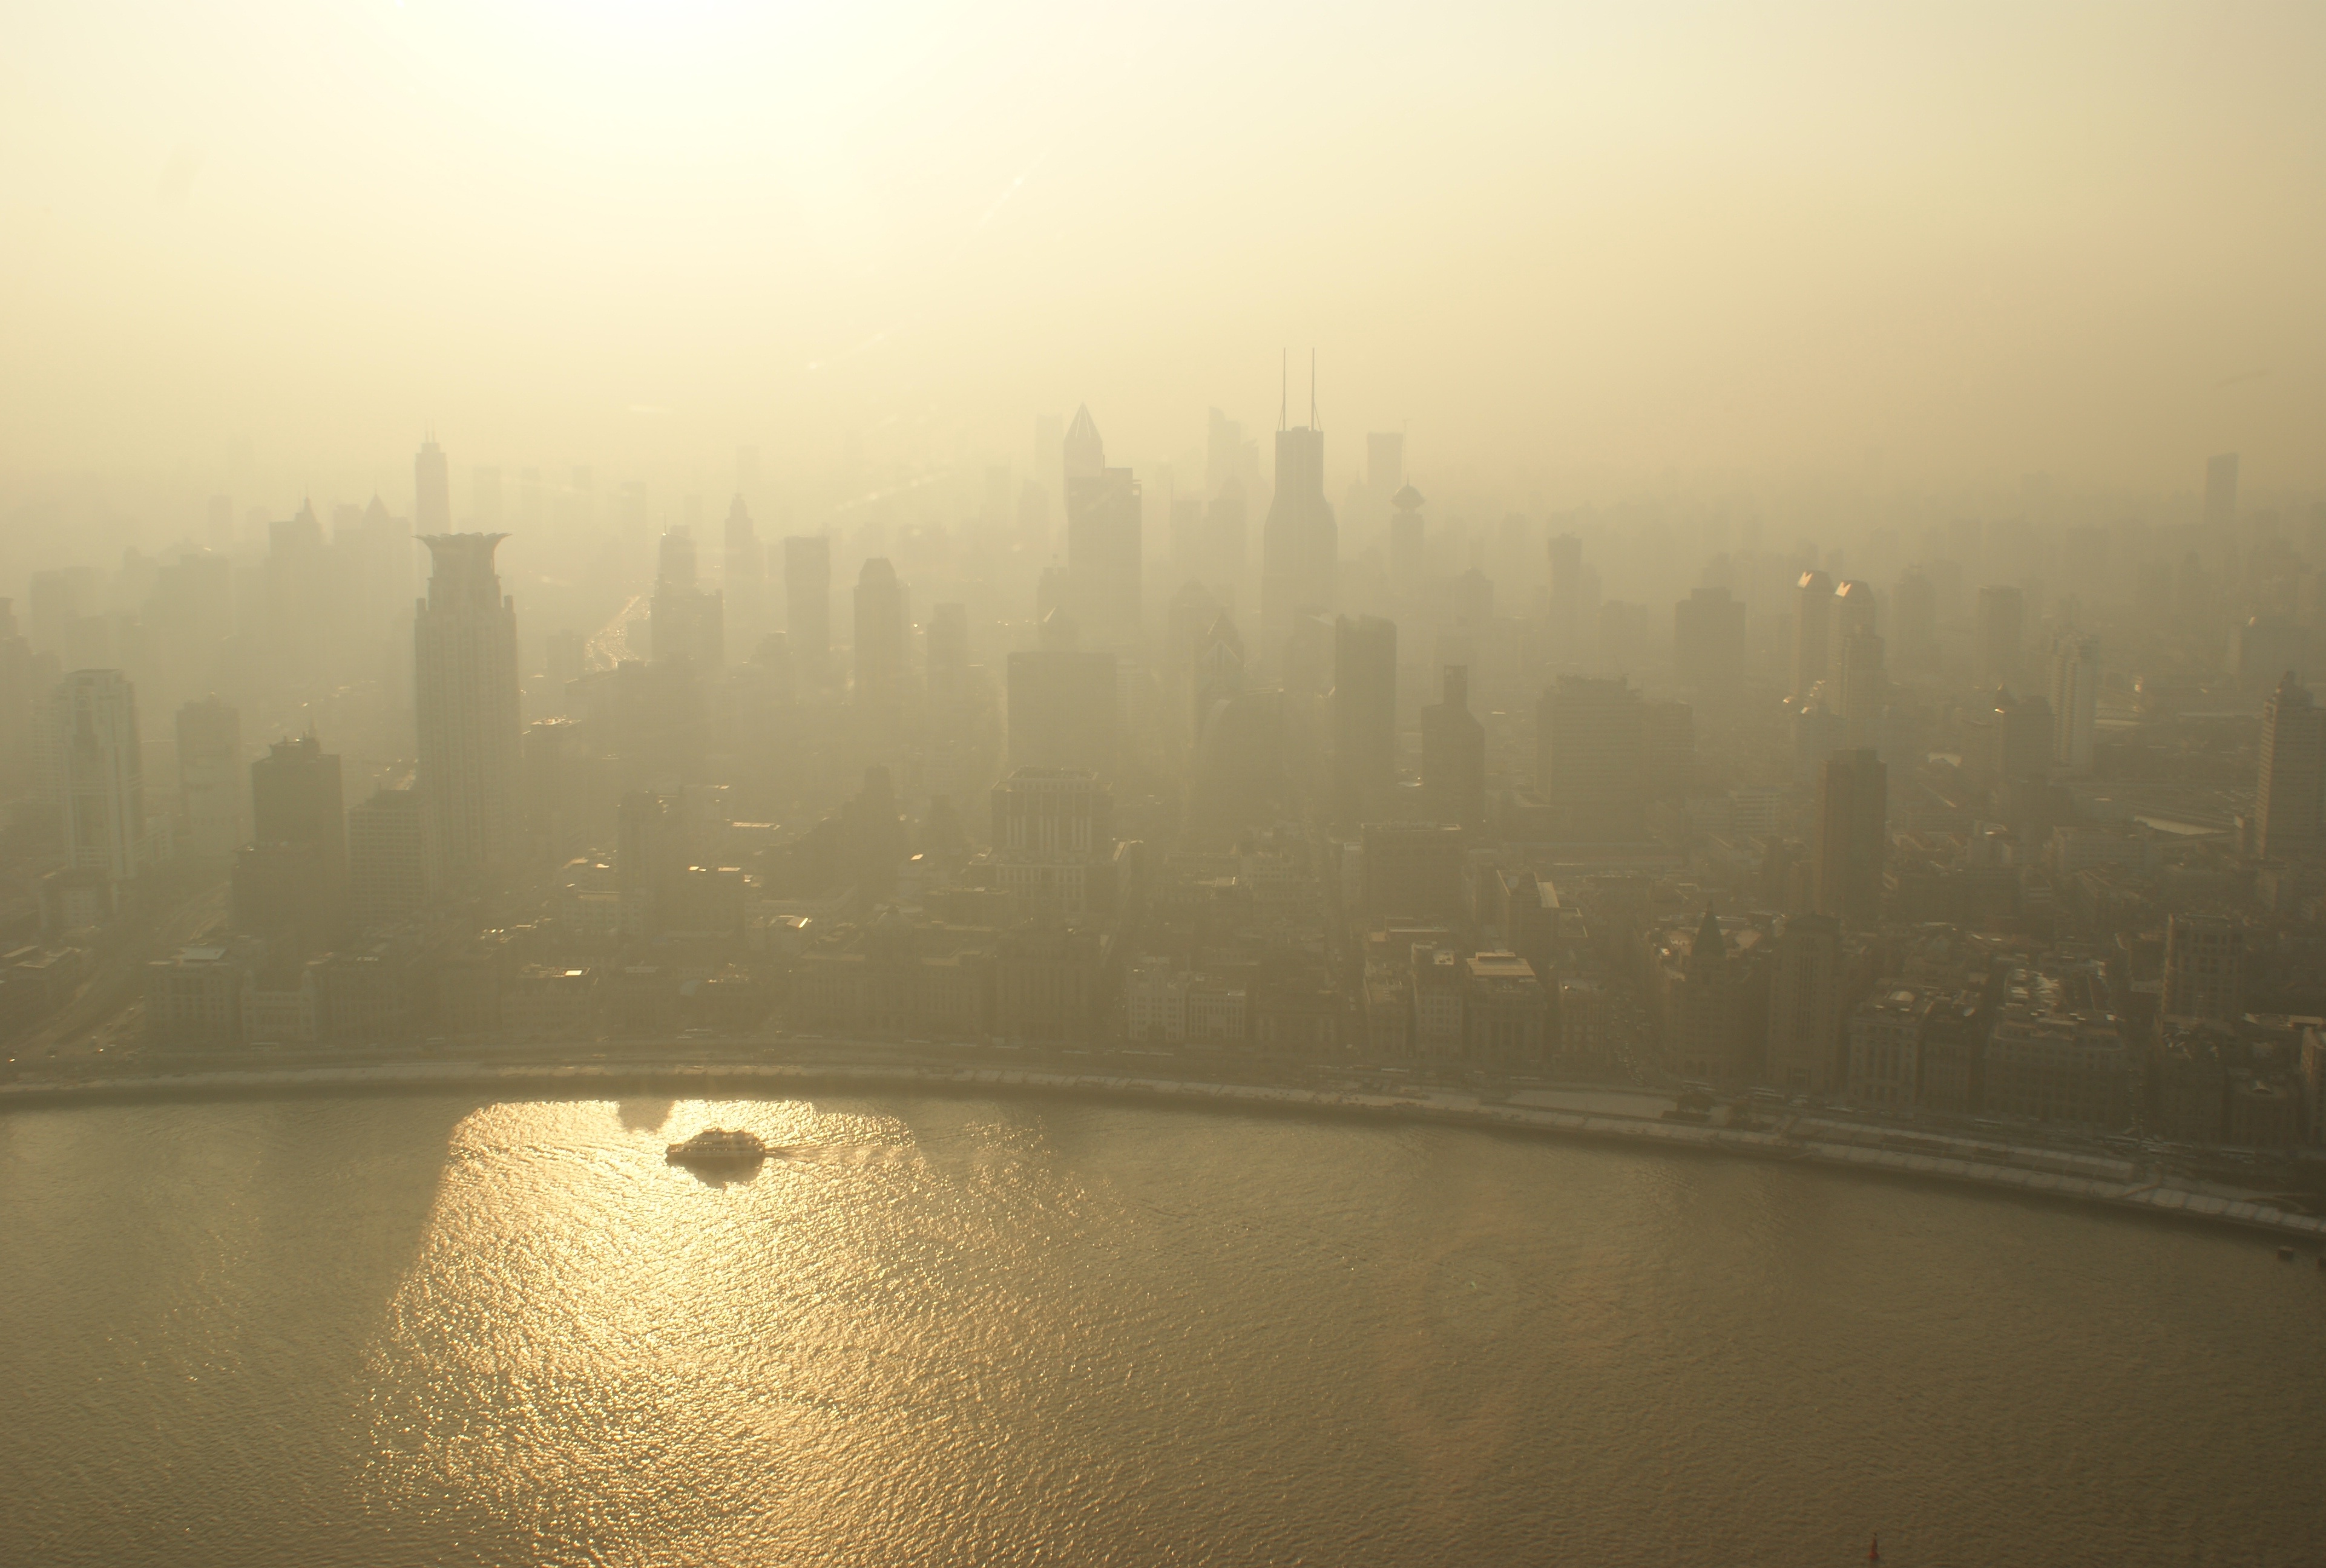
horizon, sun, fog, sunrise, mist, skyline, sunlight, morning, dawn, city, atmosphere, river, cityscape, dusk, evening, reflection, weather, haze, smog, pollution, atmospheric phenomenon, atmosphere of earth